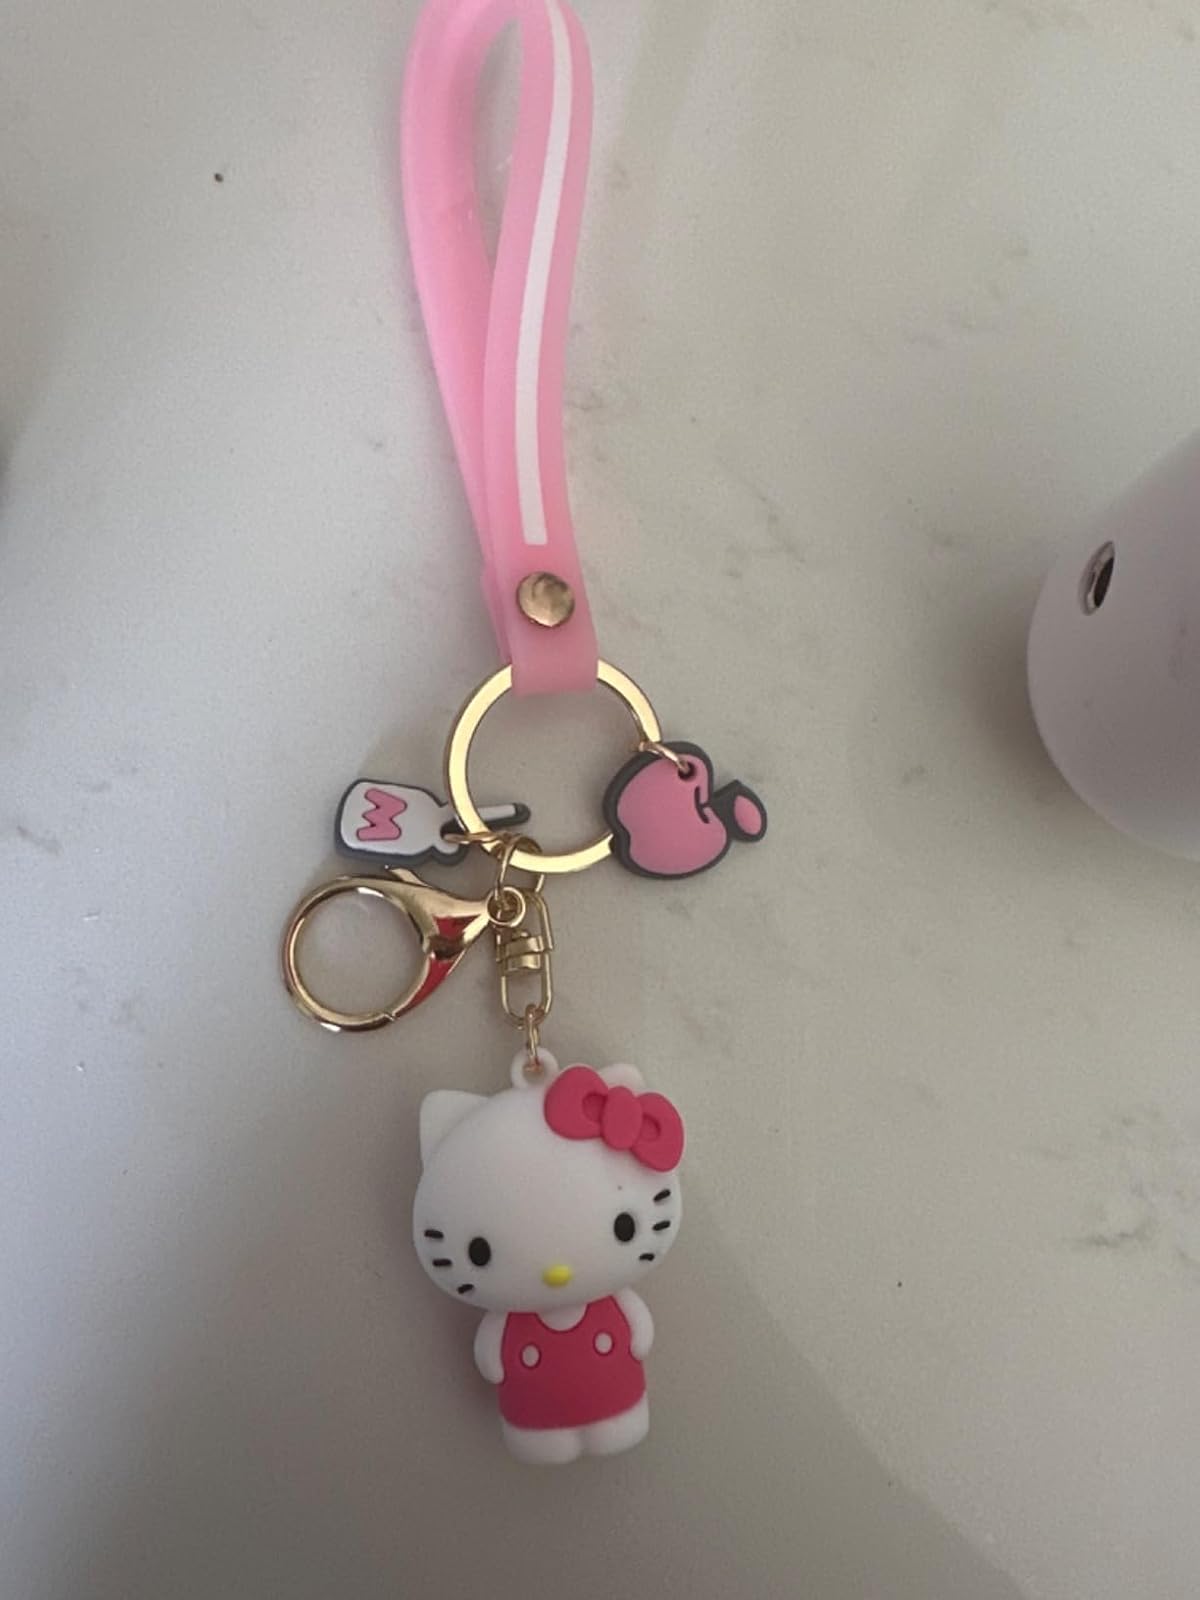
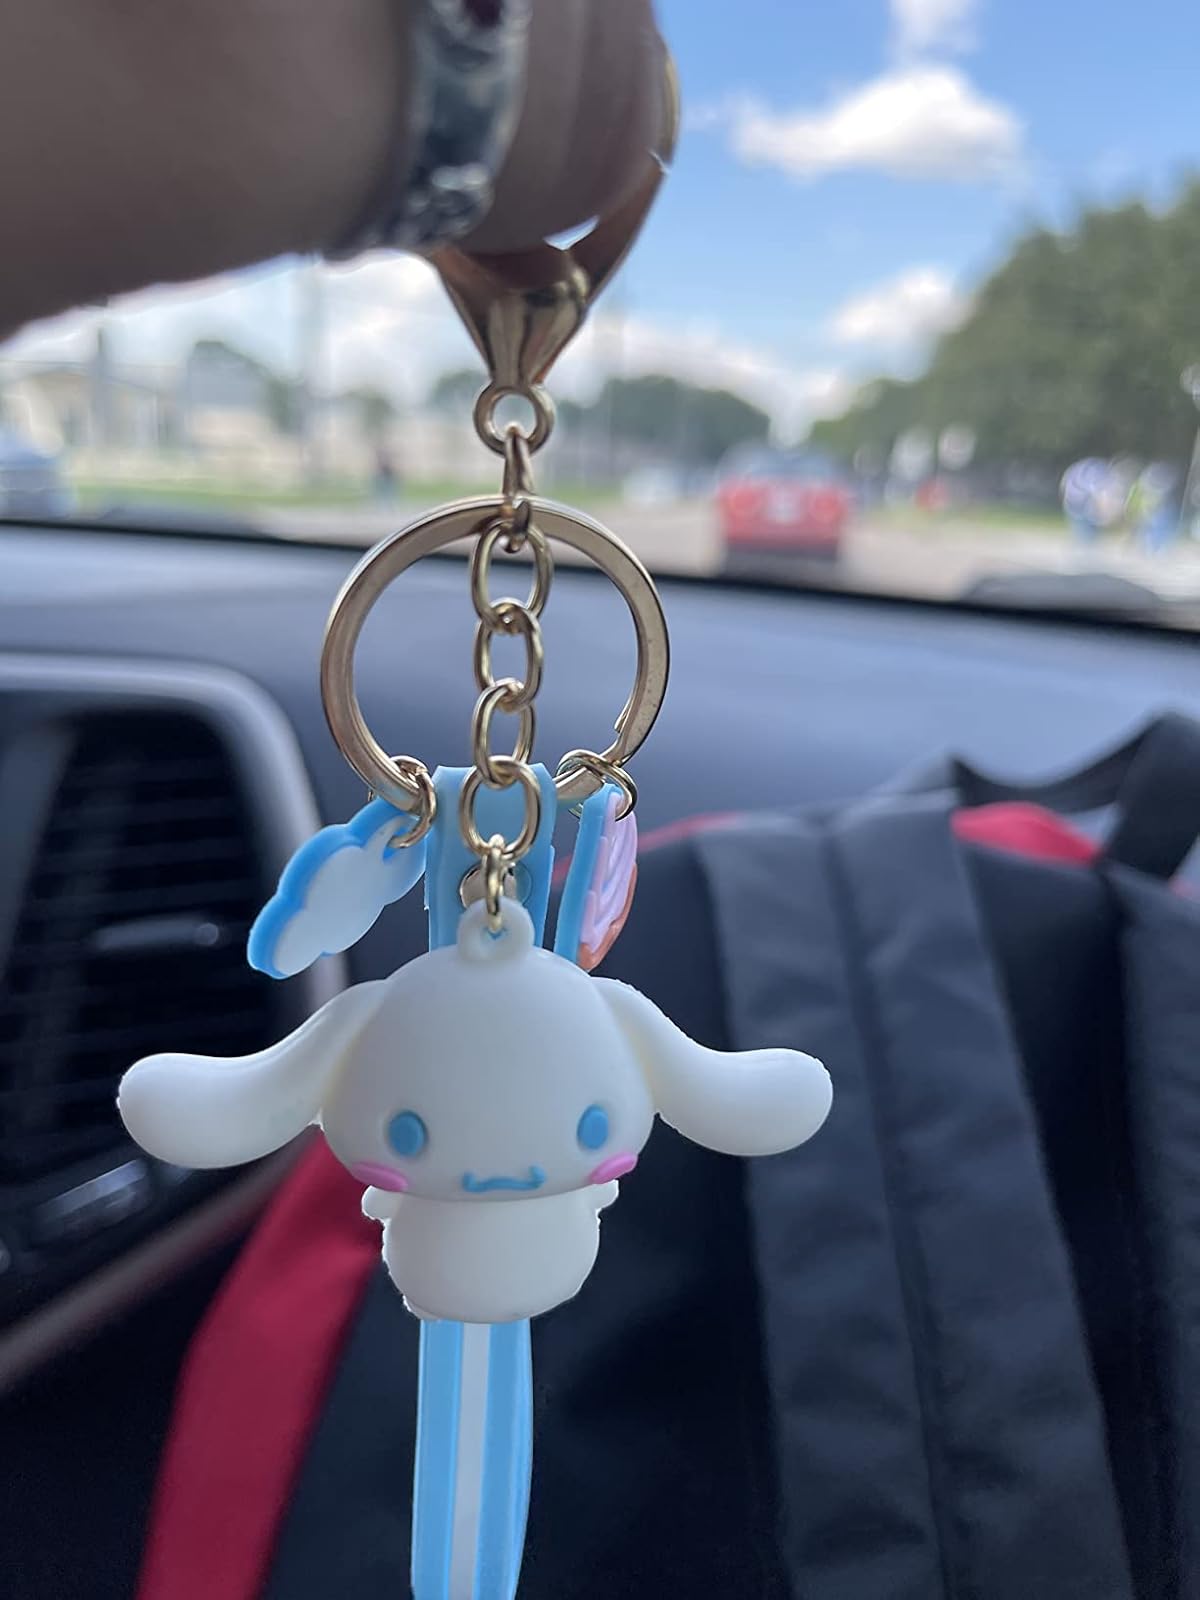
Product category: accessories_keychain
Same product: no